White Water Branson

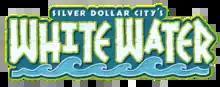

White Water Branson is a 13-acre commercial recreational water park located in Branson, in southwestern Missouri. It features a wave pool for swimming, water rides, private poolside cabana rentals, dining and shopping. It is open seasonally from May to September. Admission is per-person per-day with some package rates.